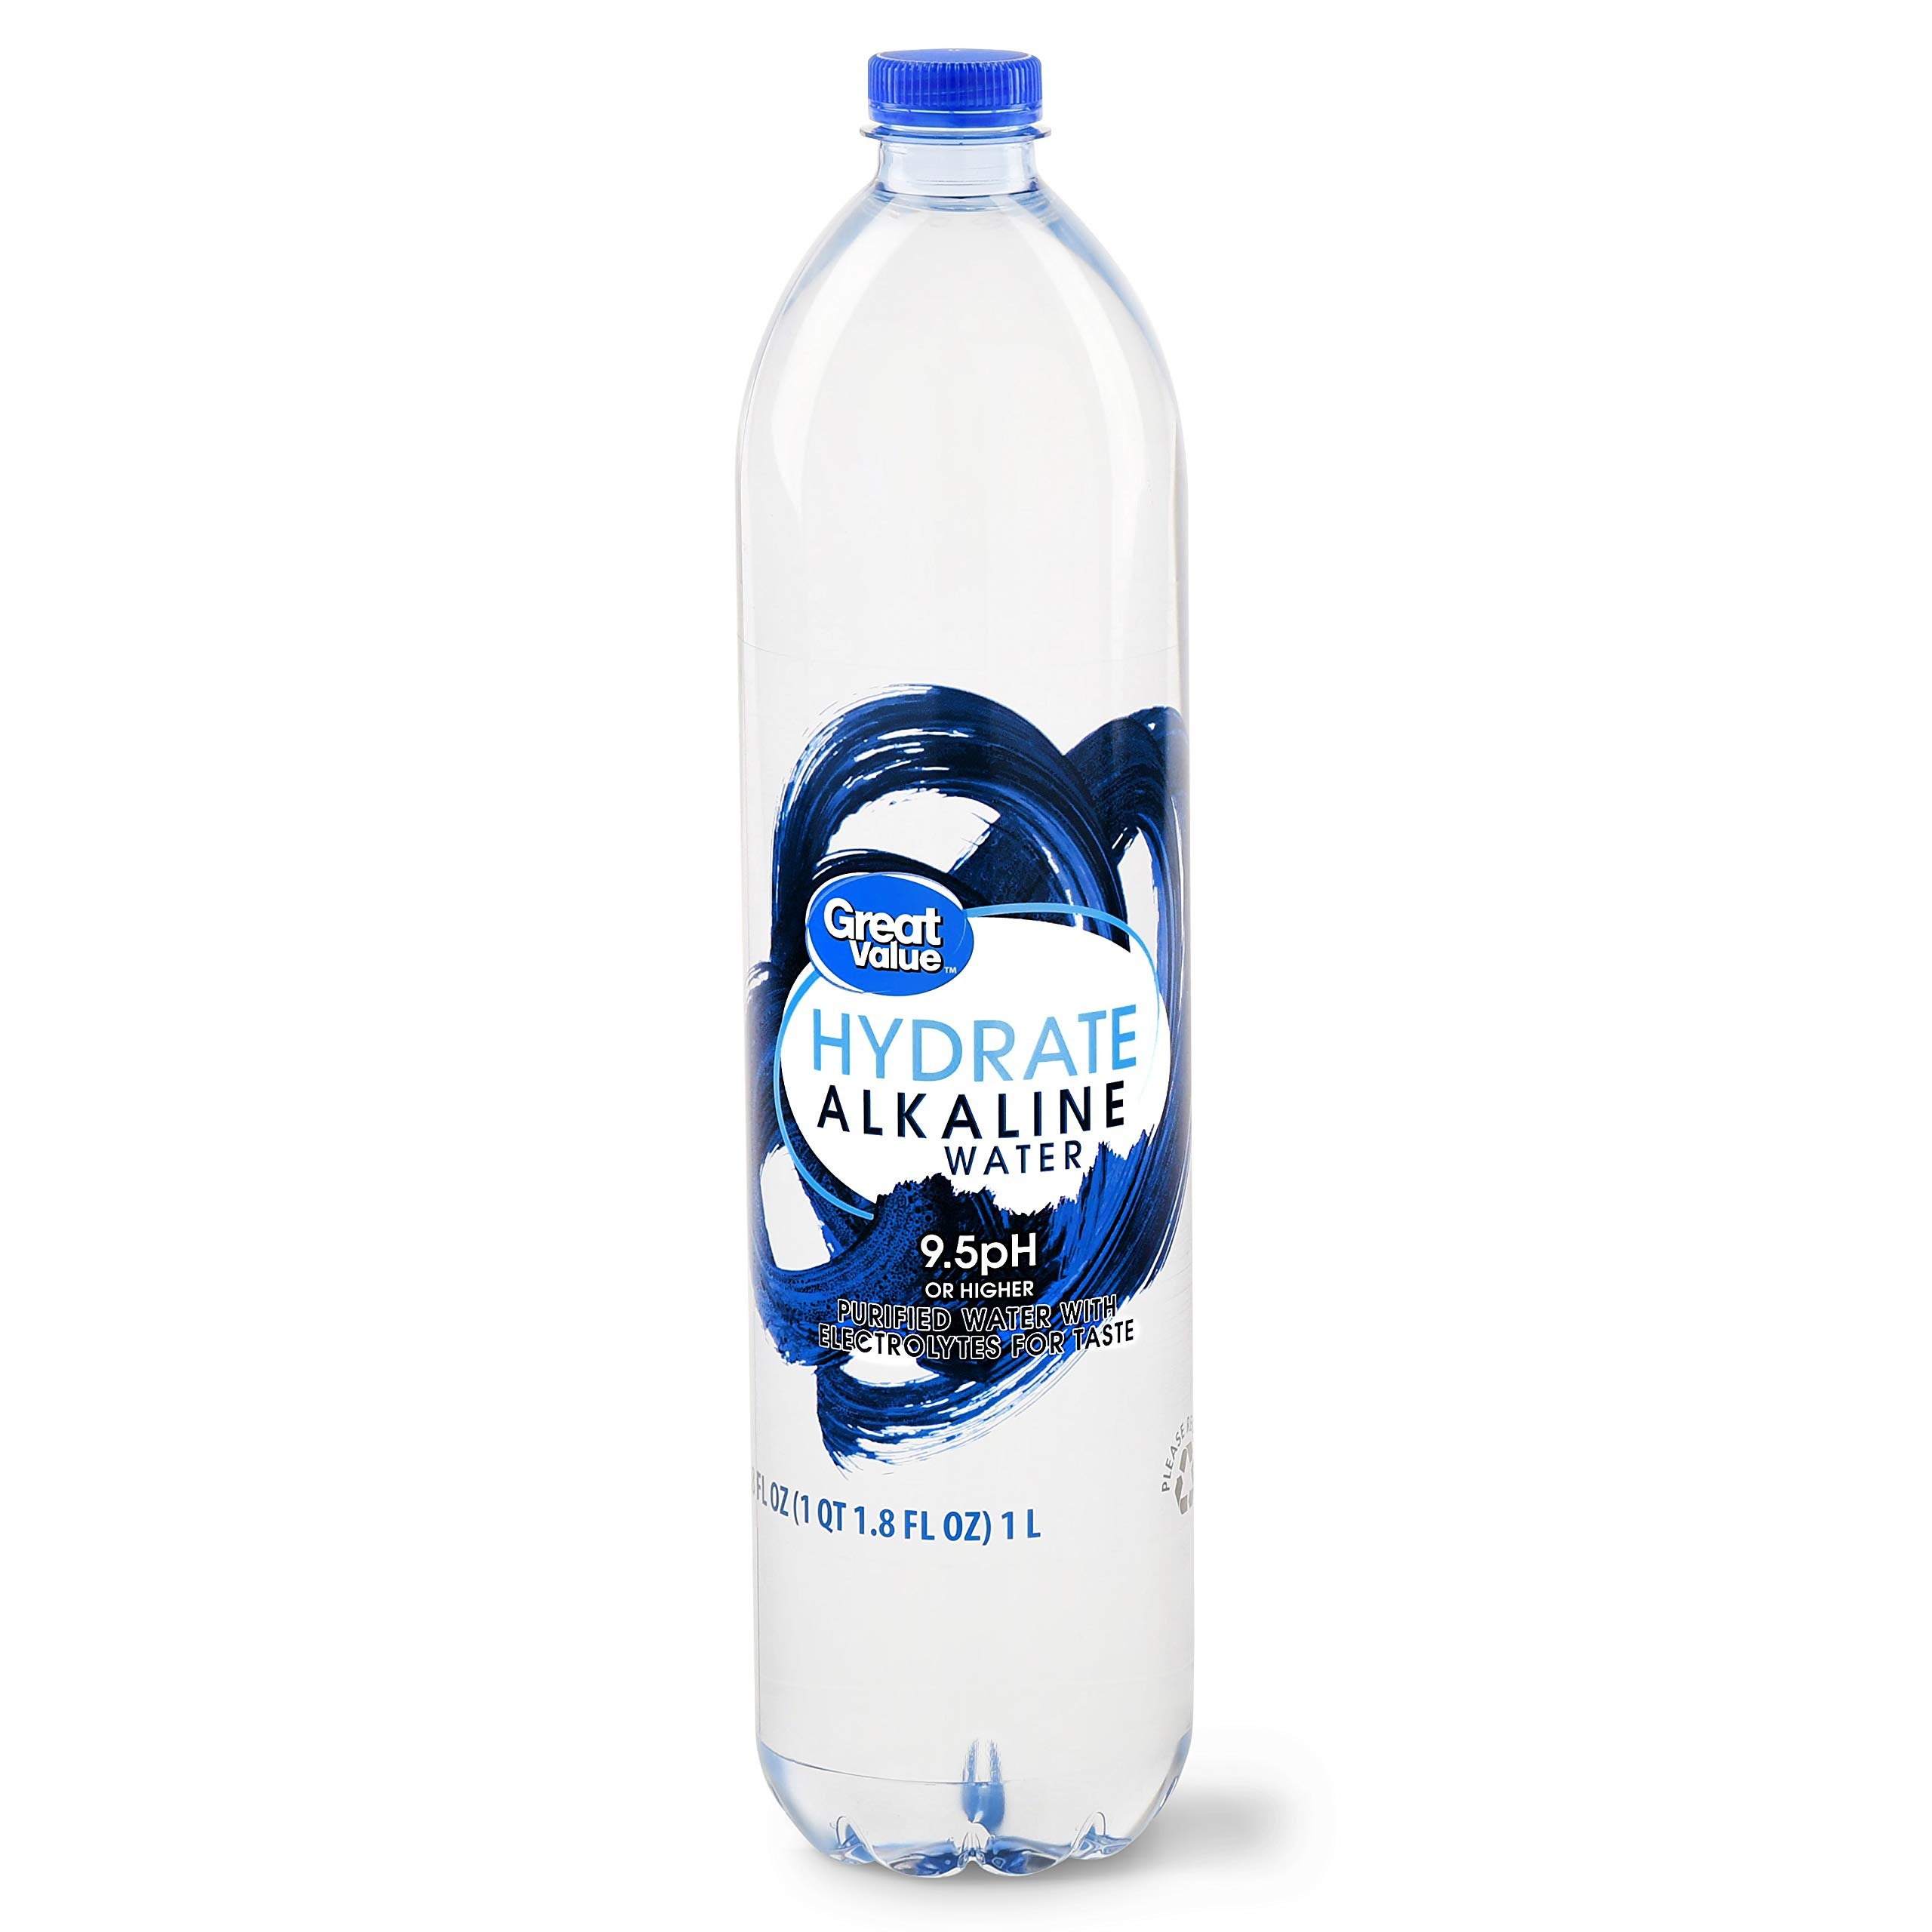
Item Name: Great Value Hydrate Alkaline Water 9.5 pH+ - 33.8 oz (1L - 1 liter)
Bullet Point 1: Quenches thirst
Bullet Point 2: Purified water with electrolytes for taste
Bullet Point 3: Purified by reverse osmosis
Bullet Point 4: pH of 9.5 or higher
Product Description: Quench your thirst with something more than ordinary water with the Great Value Hydrate Alkaline Water. You are assured of its quality as it is purified by reverse osmosis process and set to a pH 9.5 or more. Additionally, it has electrolytes included for taste. Carry a bottle with you and sip whenever you need a drink. Served chilled, this beverage is sure to quench your thirst. Keep yourself hydrated and refreshed with Great Value Hydrate Alkaline Water. Great Value products provide families with affordable, high quality grocery and household consumable options. With our wide range of product categories spanning grocery and household consumables, we offer you a variety of products for your family's needs. Our products are conveniently available online and in Walmart stores nationwide, allowing you to stock up and save money at the same time.
Value: 1.0
Unit: Count

Price: 1.17